James Pelly-Fry

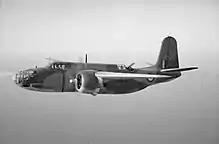
The Douglas Boston

In January 1942 Pelly-Fry was transferred back to Britain. As a pilot of 31 years age and with a good deal of seniority, it was difficult for him to find duty in an operational squadron. He applied for night fighters, scoring 31 of 32 on the night vision entry test, but was not accepted due to his seniority. Finally he was assigned commanding officer of 88 Squadron, a light bomber formation undertaking daylight raids over occupied Europe as part of 2 Group. 2 Group was making daylight raids across the channel, and had the highest loss rate of Bomber Command groups. Pelly-Fry formed a crew and soon worked up to the lead position on operations. He led a series of circus missions over northern France, bombing targets while under heavy fighter escort, including the bombing of the Saint-Malo docks on 31 July 1942. 88 Squadron crews were billeted at Blickling Hall, a stately home north of Aylsham in Norfolk, where CO Pelly-Fry was soon nicknamed "Baron Fry of Blickling." At the time of his arrival, 88 Squadron had just been equipped with the Douglas Boston medium bomber. This aircraft became a great favorite of Pelly-Fry. "One thing I was sure of, the Boston was just about the nicest, toughest, safest, fastest and most pleasing operational aeroplane that ever happened."